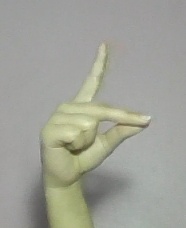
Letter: ta